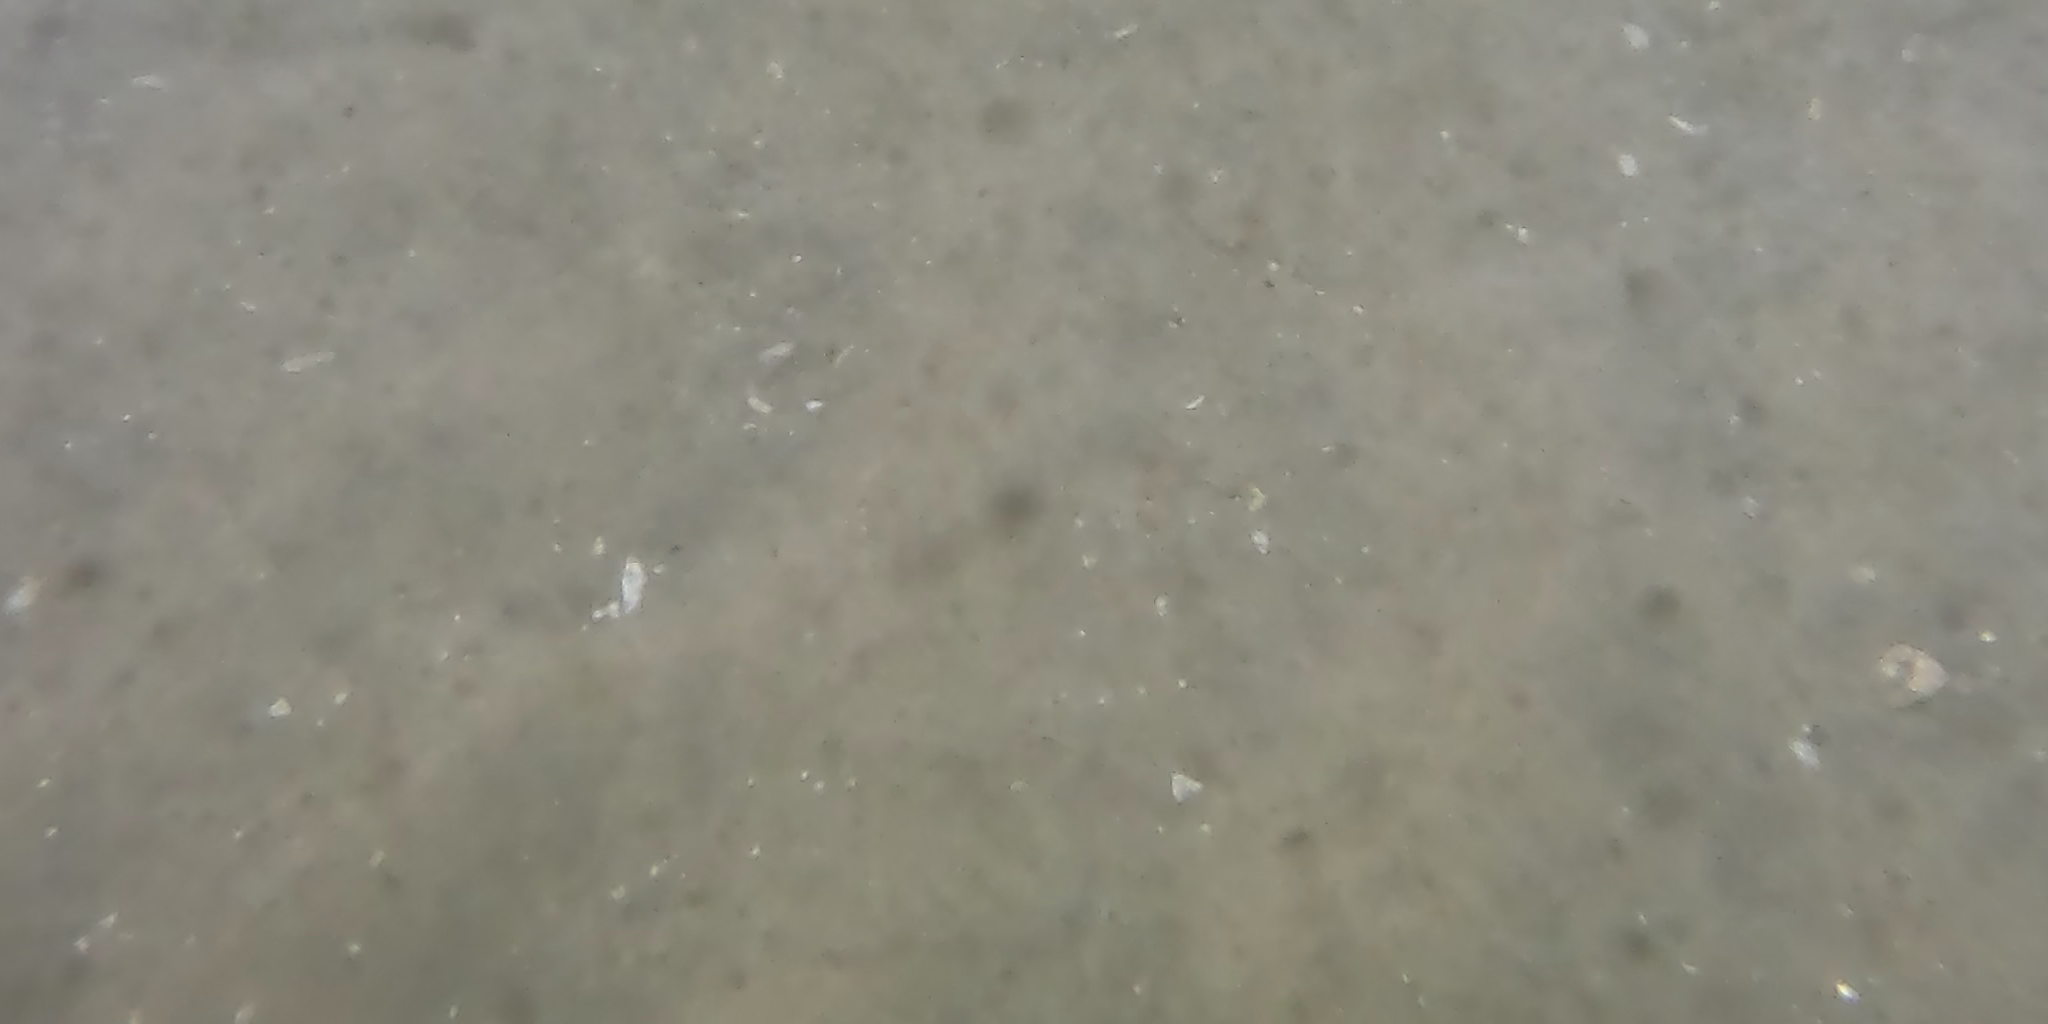
Seabed habitat: sand